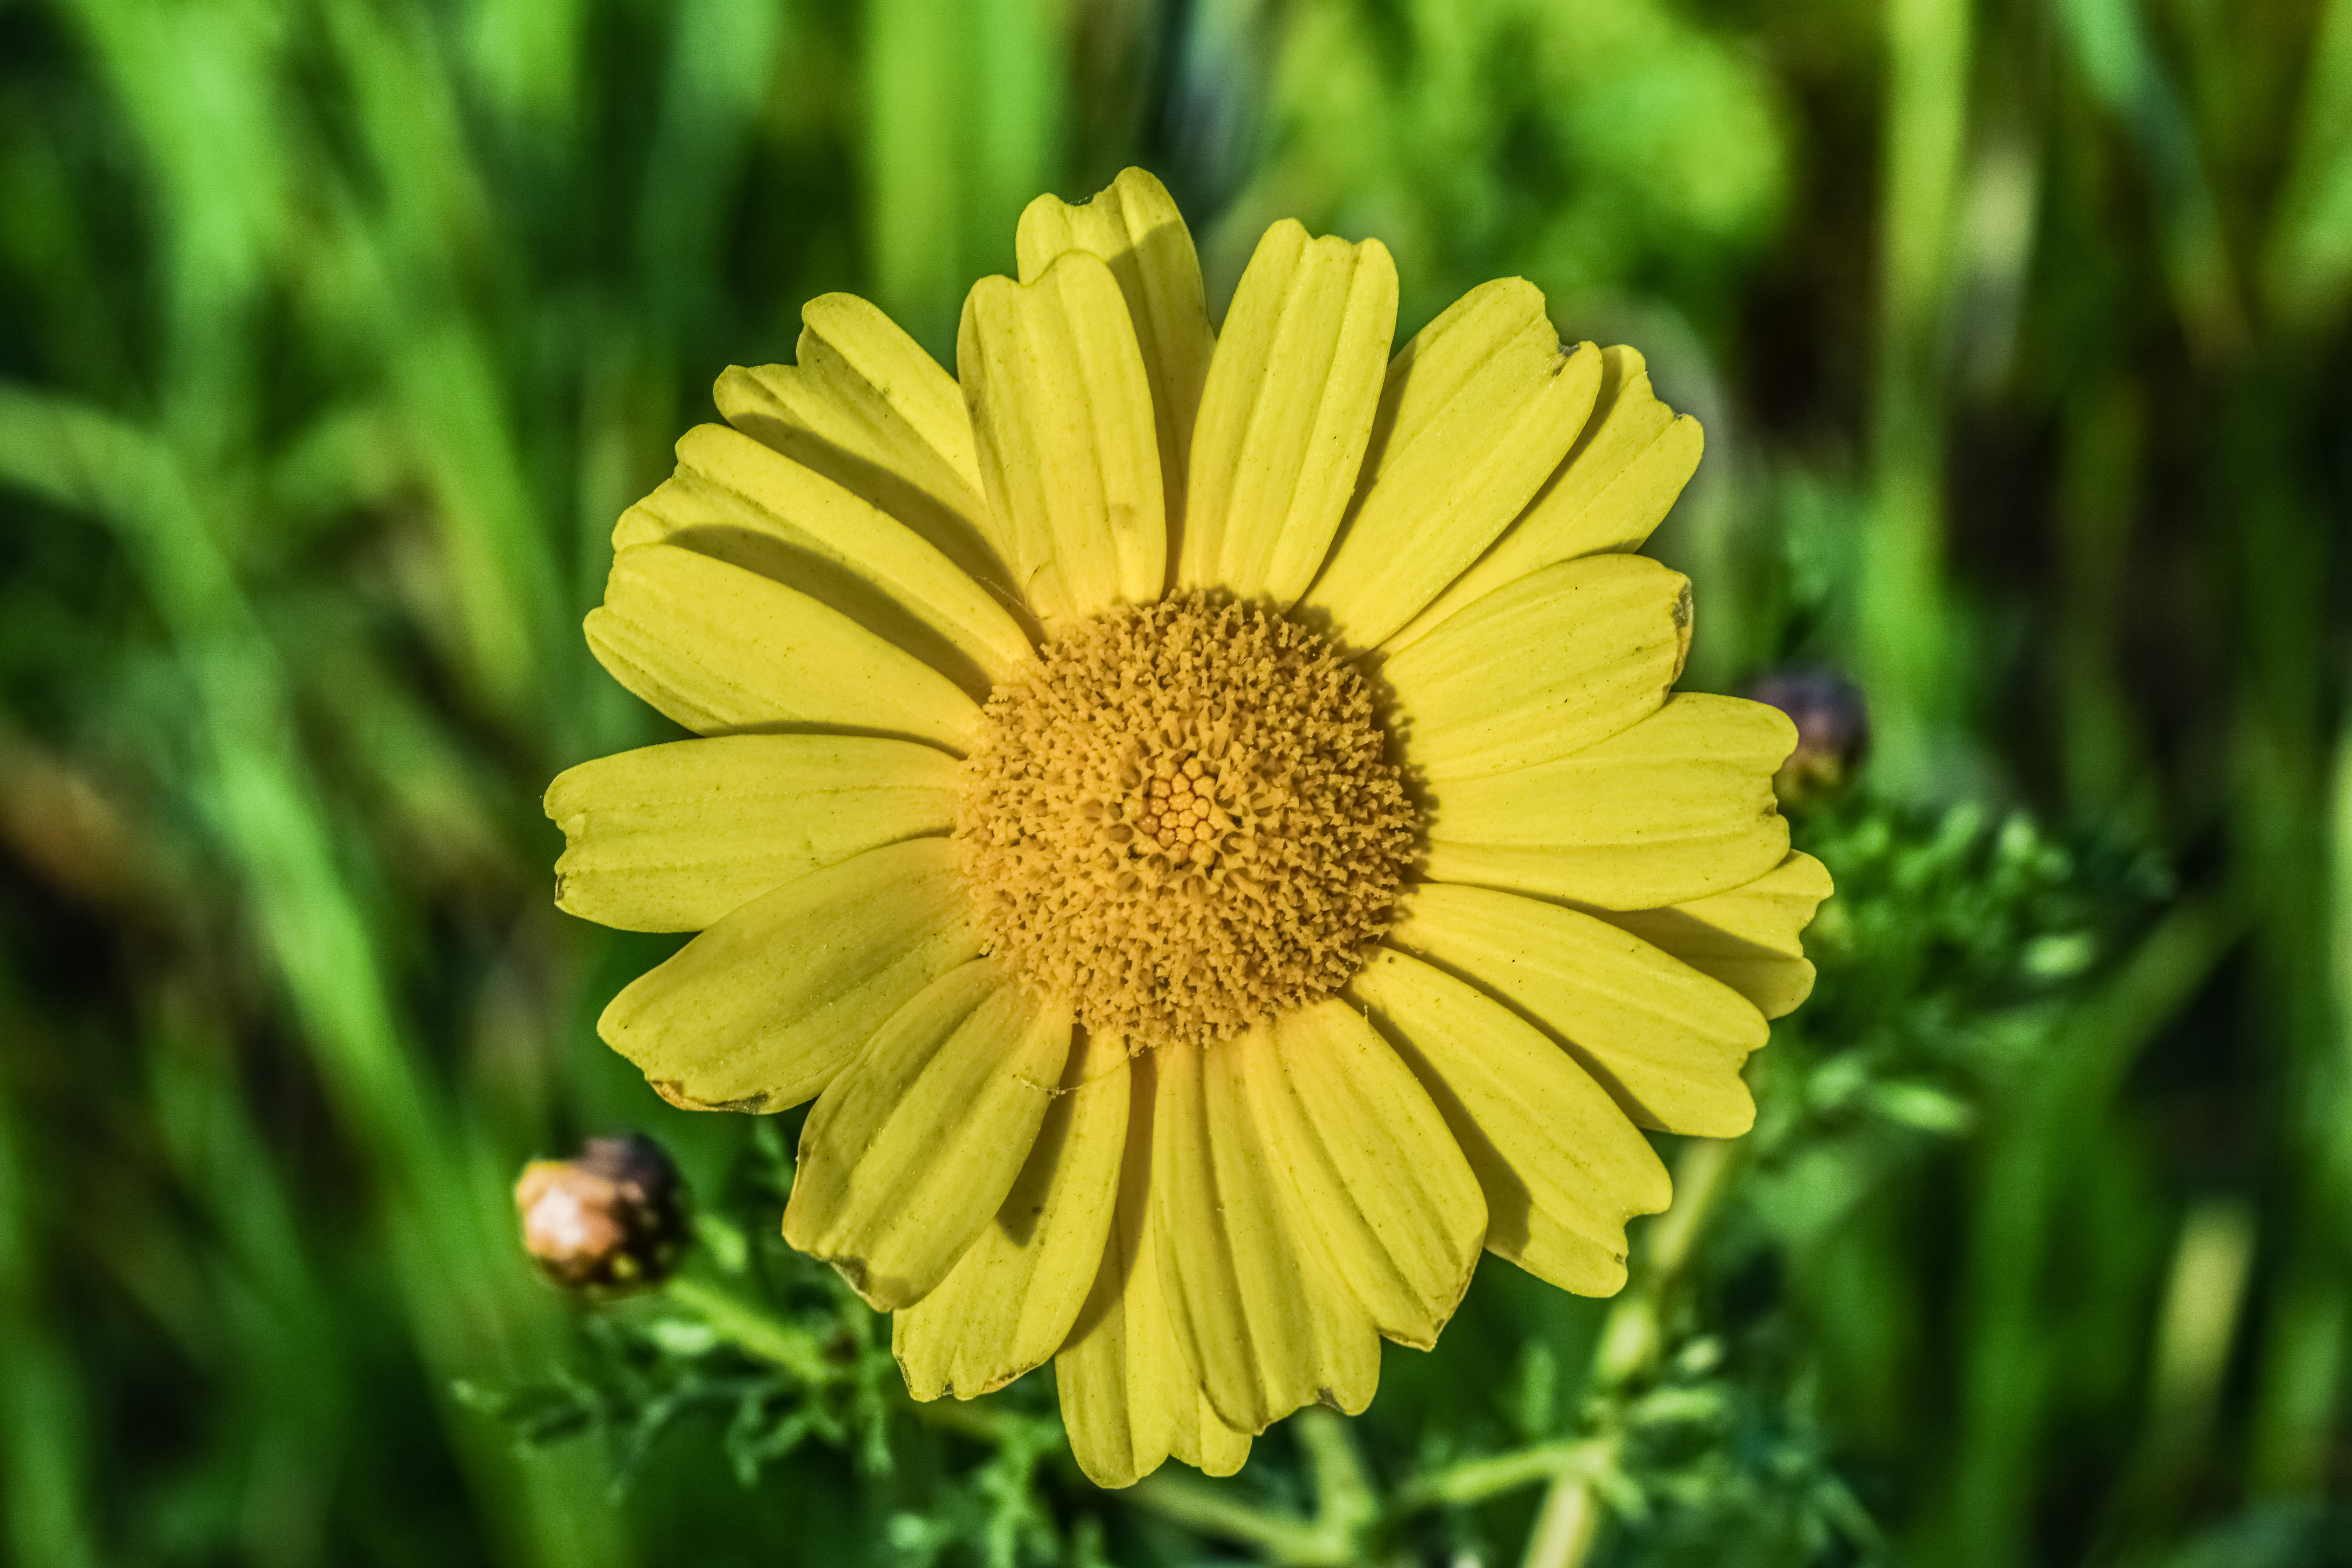
nature, blossom, plant, field, meadow, prairie, flower, petal, bloom, floral, daisy, spring, green, herb, botany, yellow, flora, wildflower, close up, macro photography, flowering plant, daisy family, oxeye daisy, plant stem, land plant, chamaemelum nobile